Vanuatu

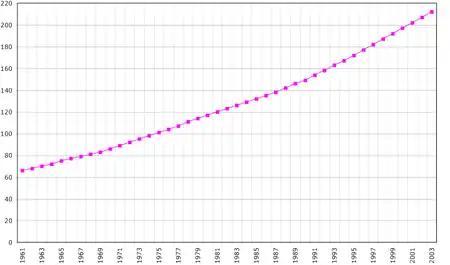
Vanuatu's population in thousands (1961–2003)

Vanuatu has joined the Asian Development Bank, the World Bank, the International Monetary Fund, the "Agence de Coopération Culturelle et Technique", "la Francophonie", and the Commonwealth of Nations. Vanuatu has been a member of the Forum of Small States (FOSS) since the group's founding in 1992.